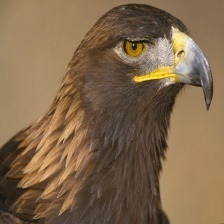
Species: GOLDEN EAGLE
Scientific name: AQUILA CHRYSAETOS